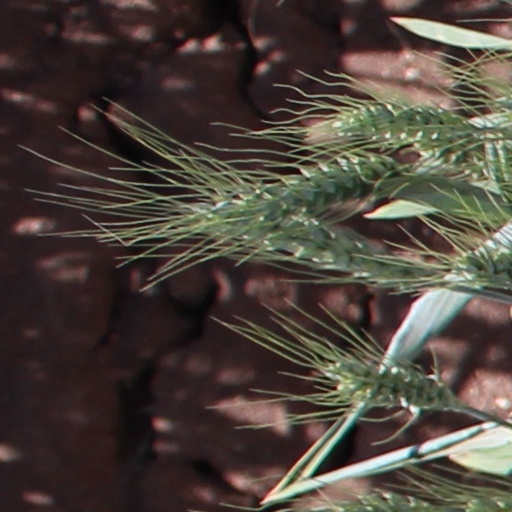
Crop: wheat